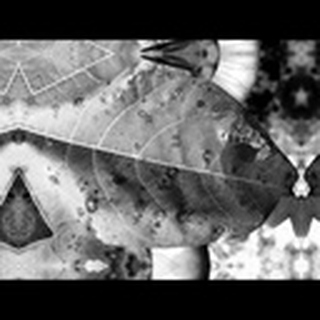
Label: cotton_target_spot